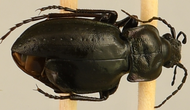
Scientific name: Carabus nemoralis nemoralis
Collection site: University of Notre Dame Environmental Research Center NEON (UNDE), plot UNDE_012